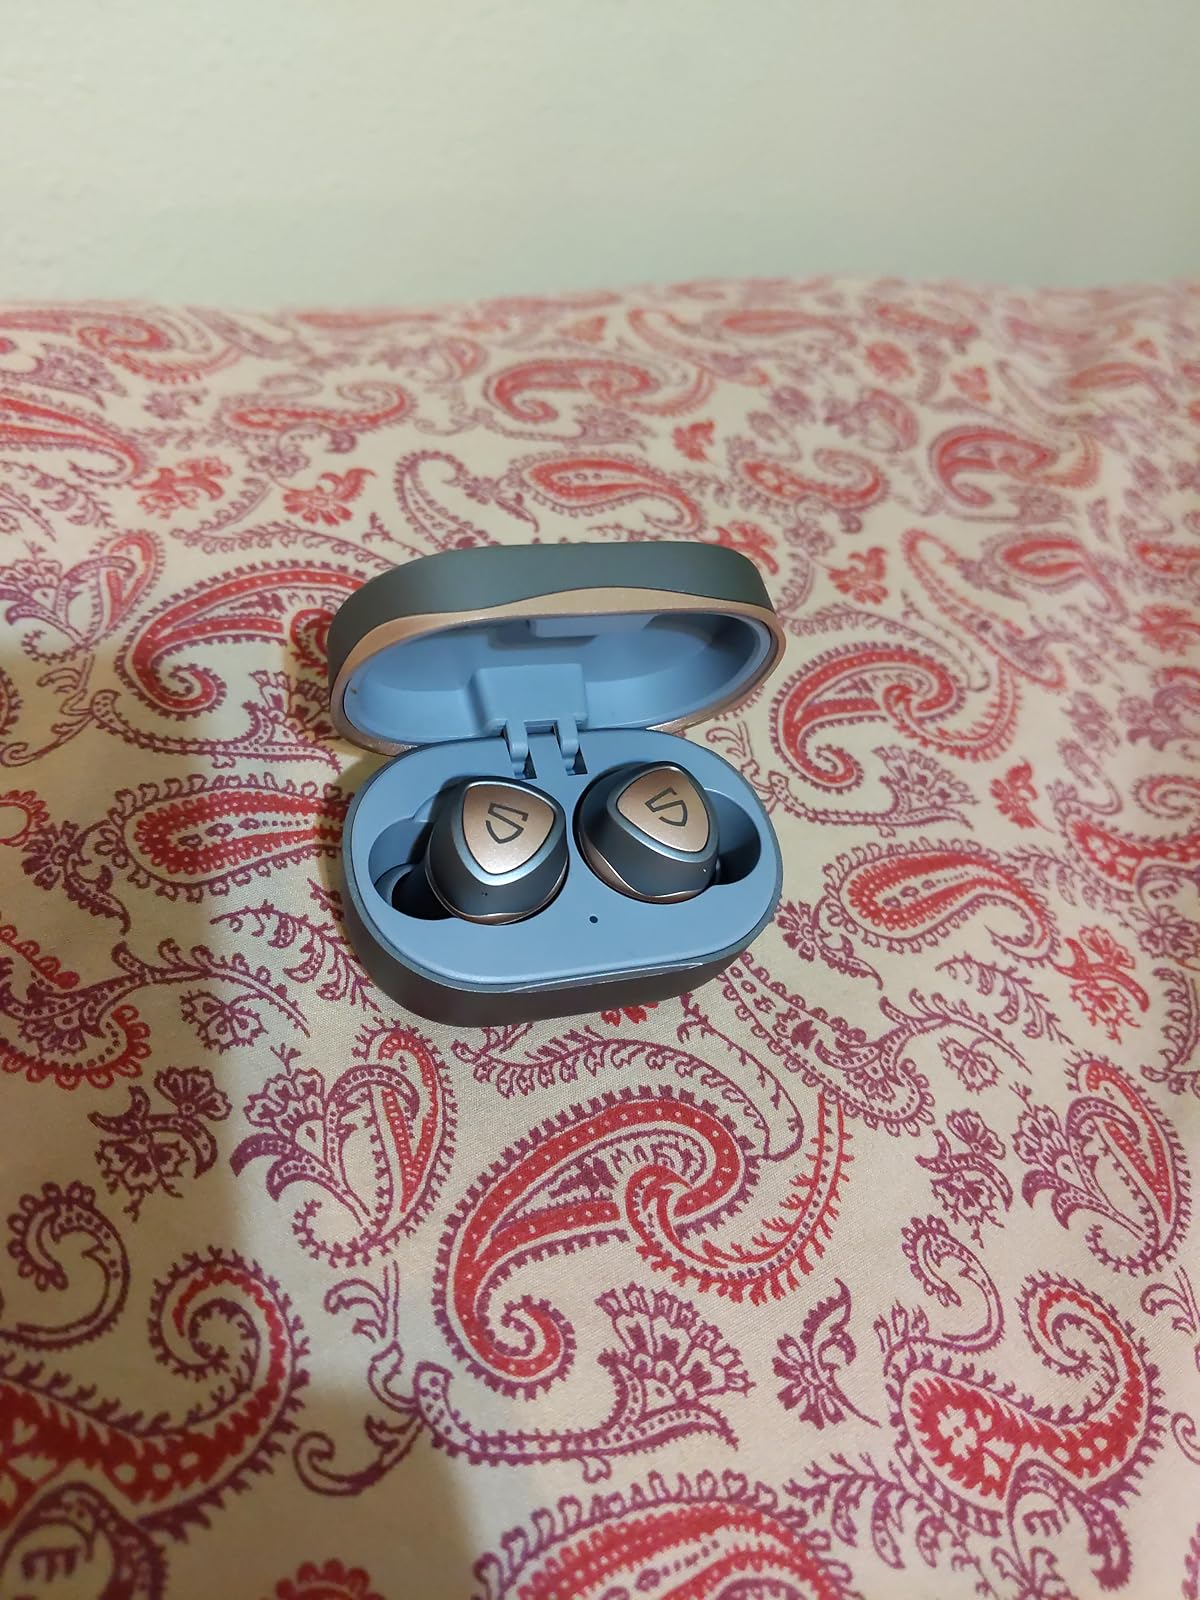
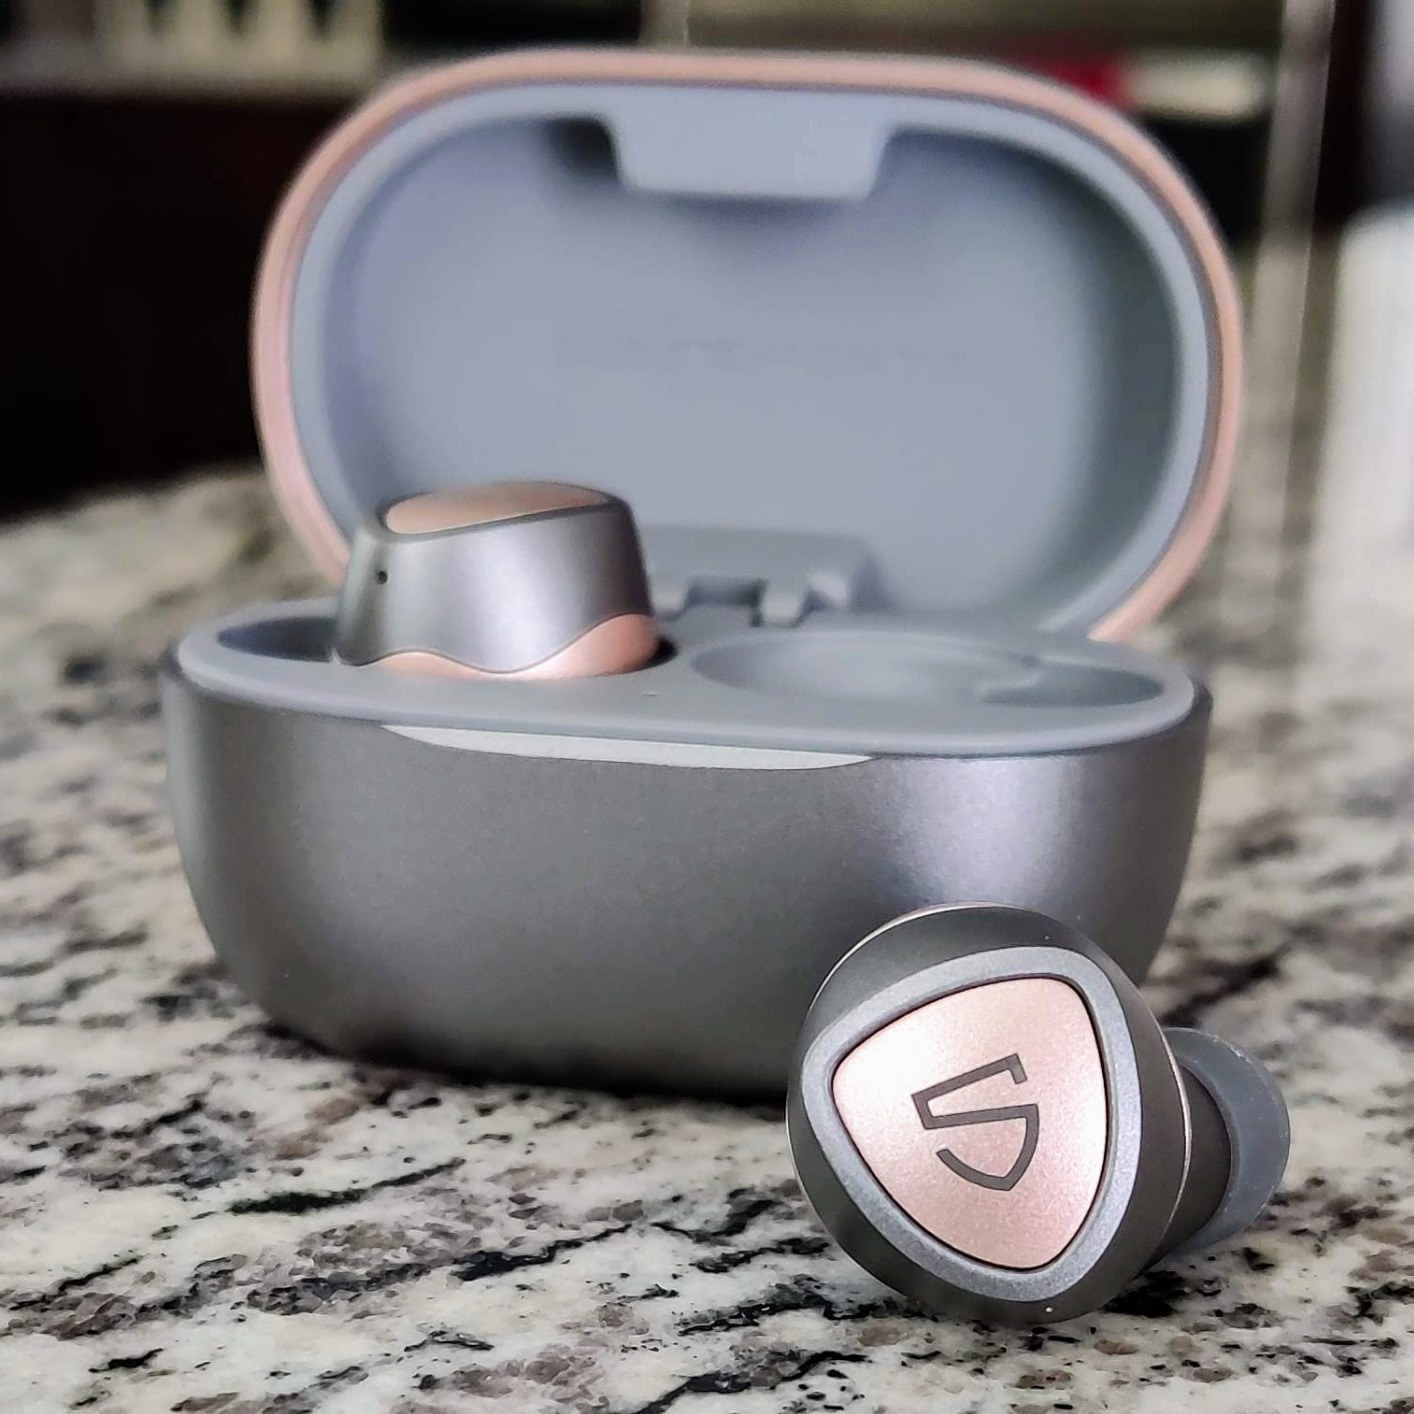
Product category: earbuds
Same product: yes